Moto Guzzi V85 TT

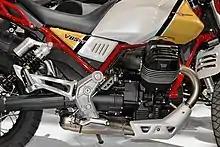
Moto Guzzi V 85 TT engine

The engine is, typical for Moto Guzzi, an air-cooled longitudinal 90° V-twin Four-stroke engine. It features two valves per cylinder, which are controlled by one central camshaft via push rods and rocker arms. The intake valve is made of Titanium, which allows for a sharp camshaft profile due to its low weight. Fuel is injected electronically and the air intake is controlled by a central Throttle body, with a diameter of 52 mm. The throttle body is operated electronically (i.e. Ride by wire), allowing for different response settings. The engine generates 59 kW (80 PS) at 7750/min from its displacement of 853 cm and a compression ratio of 10,5:1. Maximum Torque is 80 Nm at 5000/min, while over 70 Nm are available between 3500/min and 8000/min. The power is transmitted to the rear wheel via 6-gear transmission and a shaft drive. The Shaft drive is unique to the V 85 TT, which is the only middleweight adventure bike to feature it (as of April 2019). The motorcycle is homologated to the Euro-5 emission standard and has a fuel consumption of 4,9 L /100 km according to the WMTC cycle, which equals 118 g CO per kilometre.